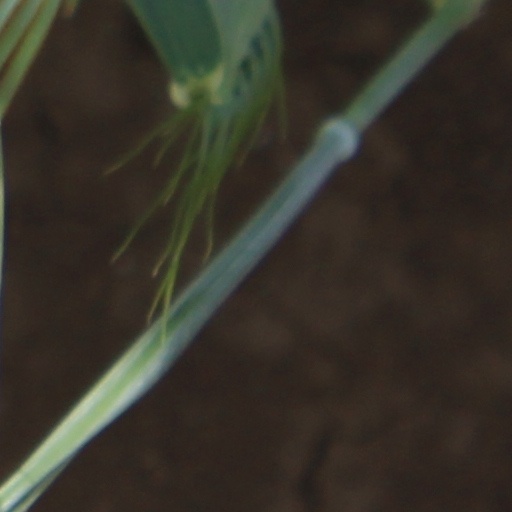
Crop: wheat